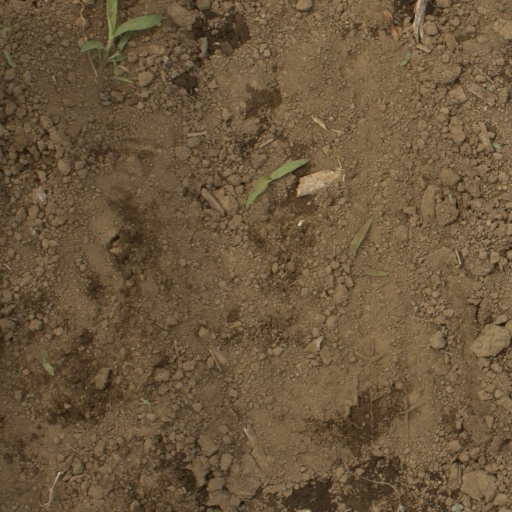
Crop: Jerusalem artichoke